Brumleby

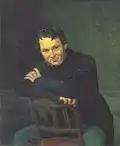
M. G. Bindesbøll

The idea of providing cheap and healthy homes for the poorest part of the city's work force originated among local politicians and medical doctors during the 1853 Copenhagen cholera outbreak which killed approximately 5,000 citizens. A major reason for the outbreak was the dismal conditions in the poorest parts of the city which suffered from overcrowding and lack of proper sanitary services. Copenhagen's population had almost doubled since 1800 but the city had still not been allowed to expand beyond its old fortification ring.